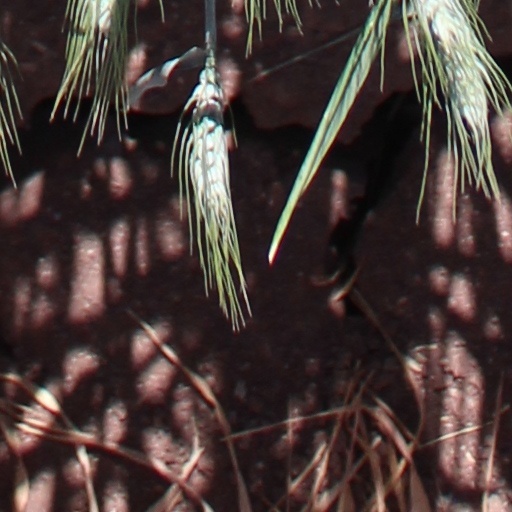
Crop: wheat